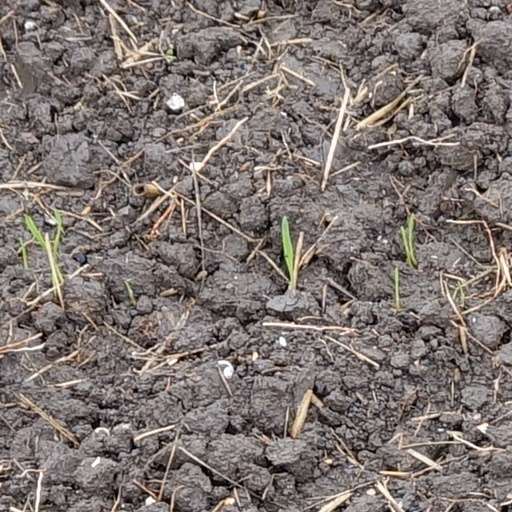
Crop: wheat